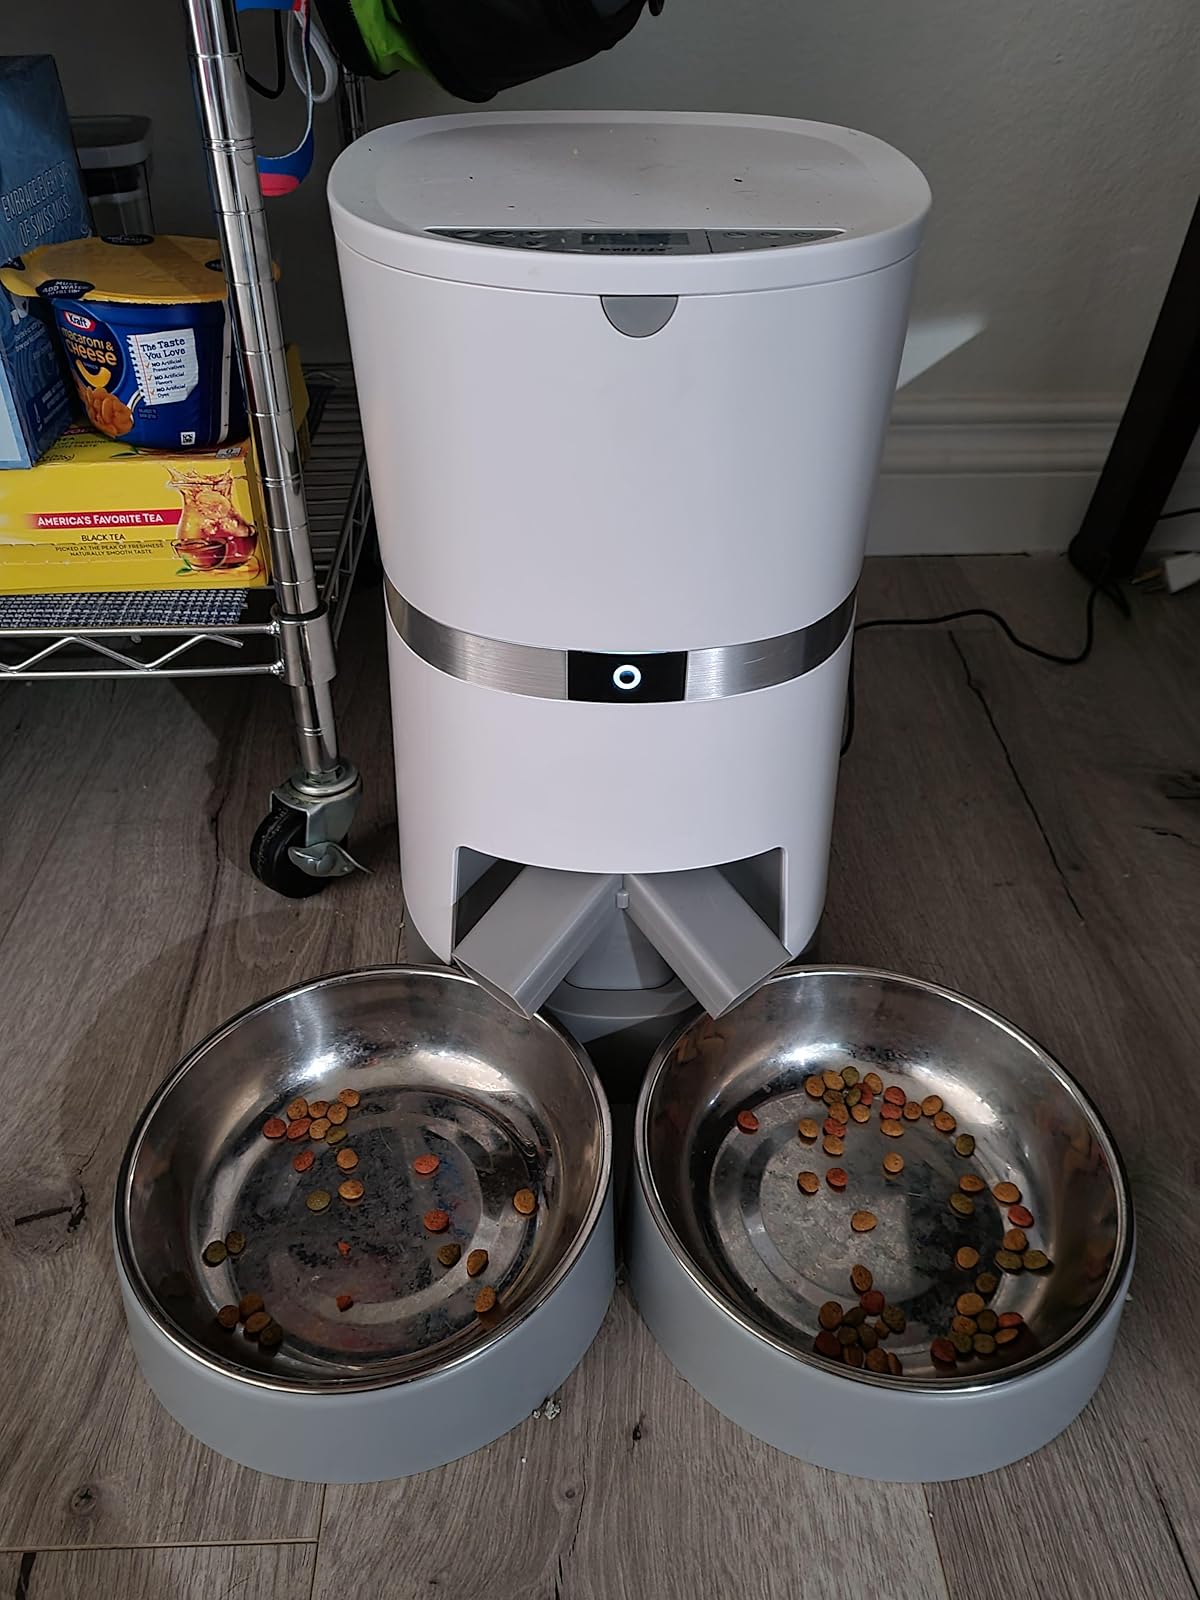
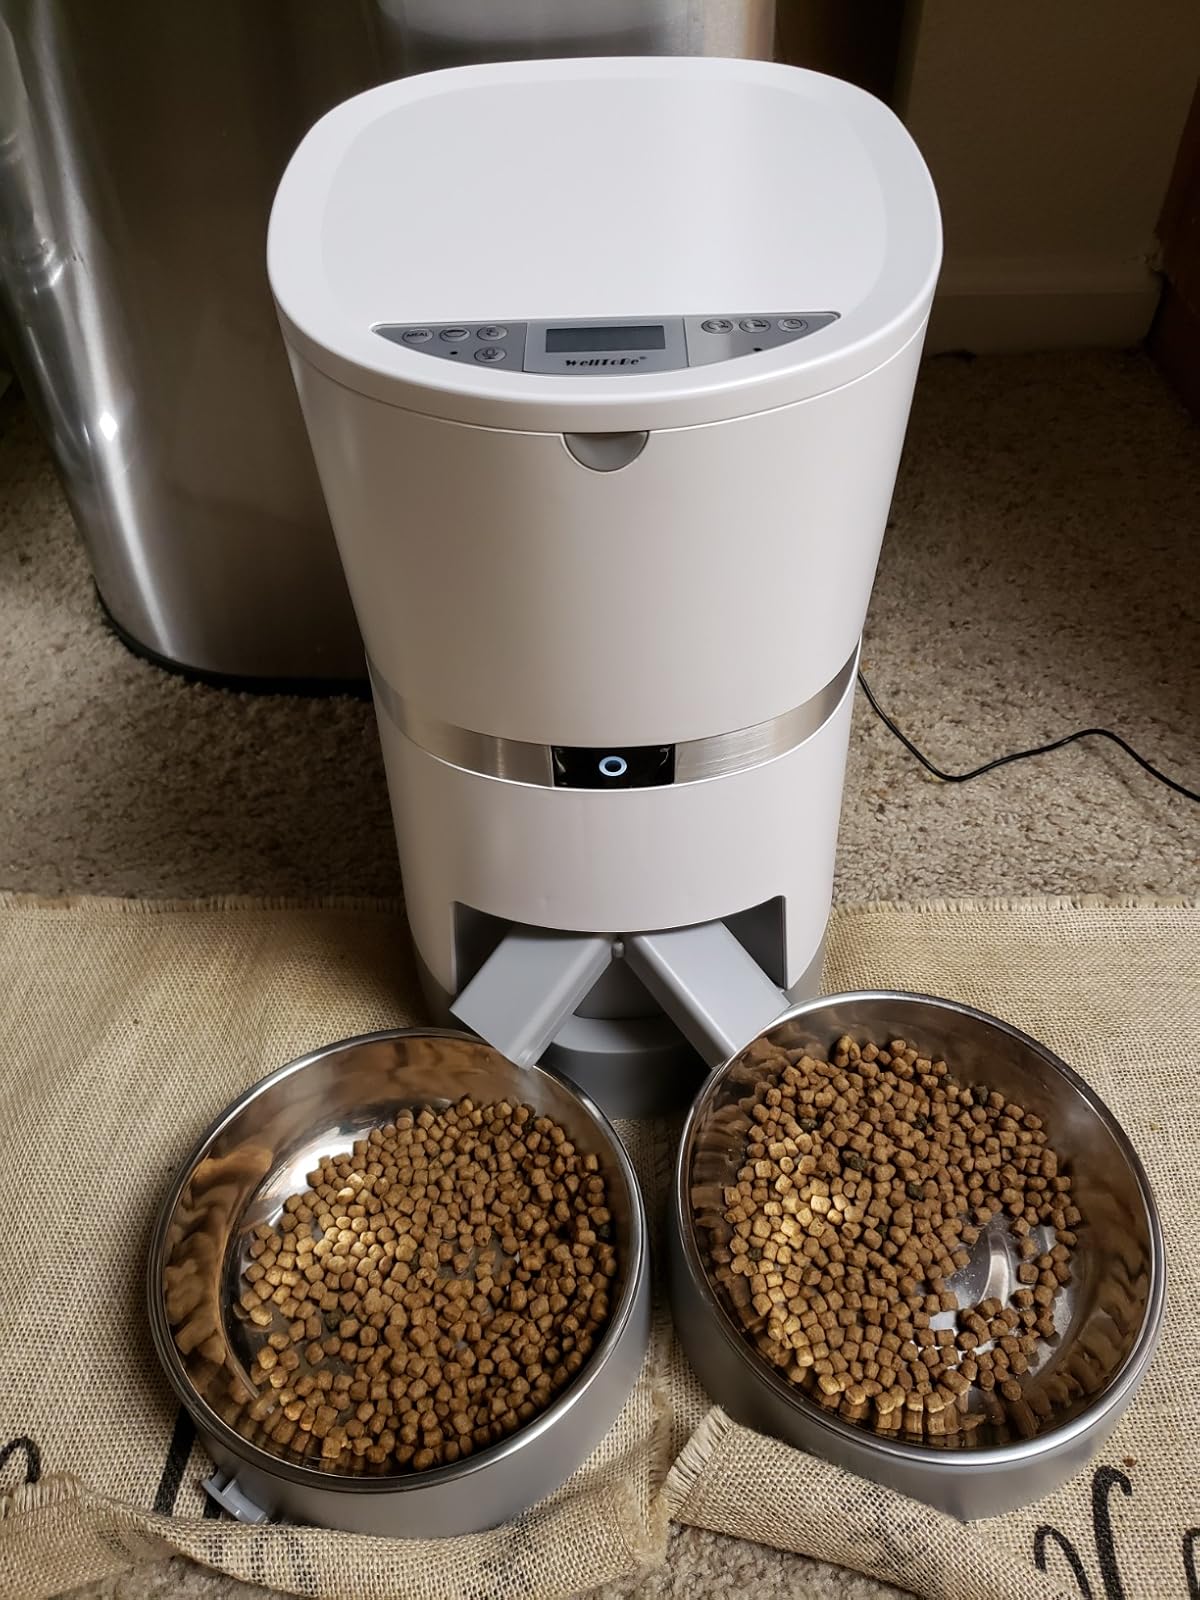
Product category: items_feeder
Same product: yes